2013–14 Vancouver Canucks season

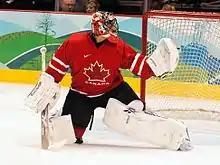
Roberto Luongo won a gold medal for Canada in the 2010 Winter Olympics as Canada's starting goaltender.

The NHL took a two-week break to allow players to play for their countries' teams in the ice hockey event at the 2014 Winter Olympics in Sochi, Russia. Eight Canucks represented their respective countries at the Olympics.